St Corentine's Church, Cury

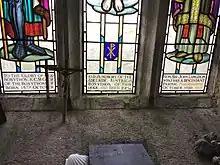
A stained glass window memorializing John Langdon Bonython is indicative of the Cornish ancestry of the Bonython family of South Australia.

St Corentine's Church, Cury is a Grade I listed parish church in the Church of England in Cury, Cornwall, England, UK.